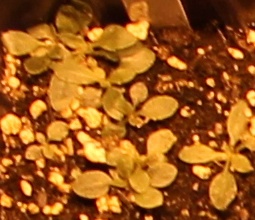
Label: Horseweed